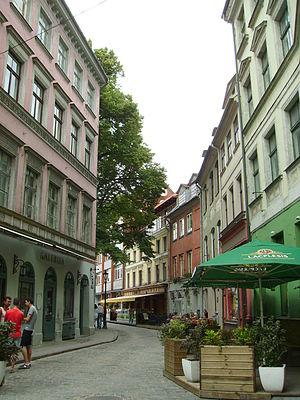
Sherlock Holmes et le docteur Watson est un téléfilm soviétique réalisé par Igor Maslennikov en 1979, adapté de deux aventures du détective Sherlock Holmes écrites par Arthur Conan Doyle.